Women's suffrage

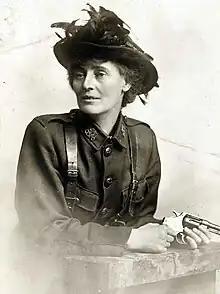
Constance Markievicz was the first woman elected to the British House of Commons in 1918, but as an Irish nationalist she did not take her seat, instead joining the First Dáil. In 1919 she was appointed Minister for Labour, the first female minister in a democratic government cabinet.

During the Age of Liberty (1718–1772), Sweden had conditional women's suffrage. Until the reform of 1865, the local elections consisted of mayoral elections in the cities, and elections of parish vicars in the countryside parishes. The "Sockenstämma" was the local parish council who handled local affairs, in which the parish vicar presided and the local peasantry assembled and voted, an informally regulated process in which women are reported to have participated already in the 17th century. The national elections consisted of the election of the representations to the Riksdag of the Estates.